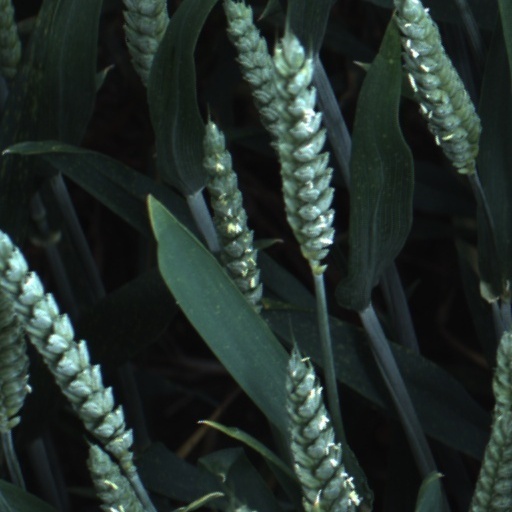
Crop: wheat